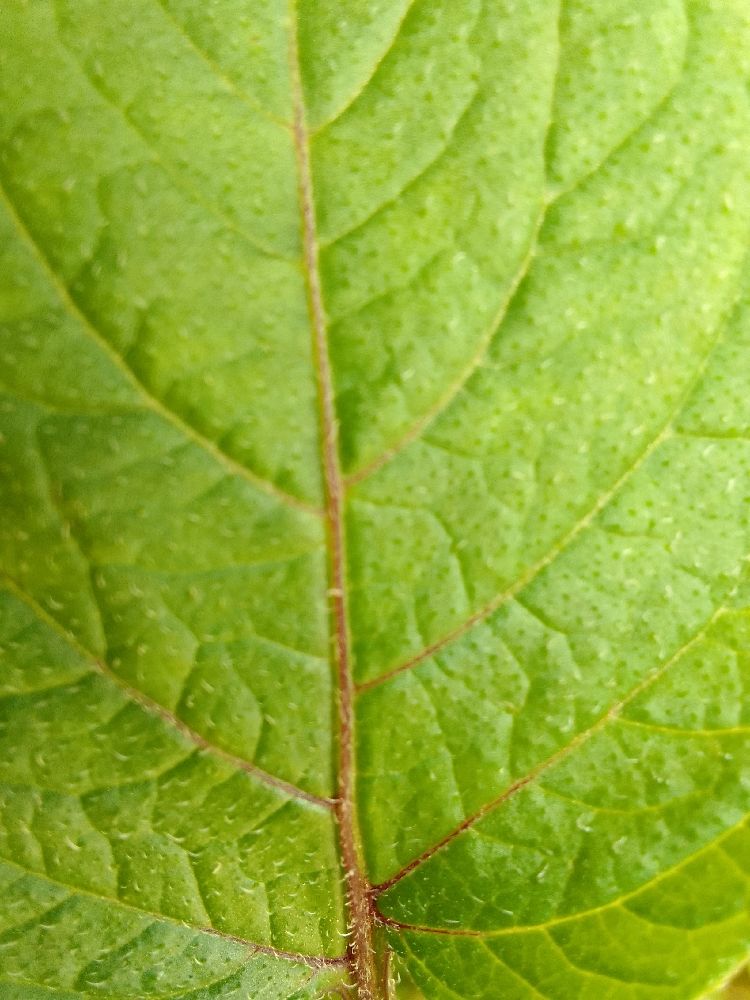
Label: Healthy